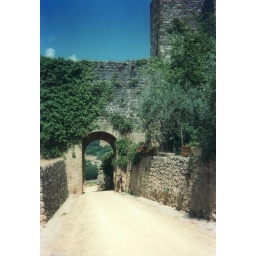
gateway in curtain wall